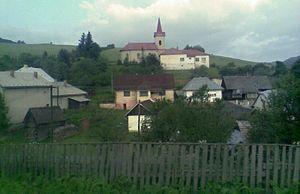
Obručné est un village de Slovaquie situé dans la région de Prešov.